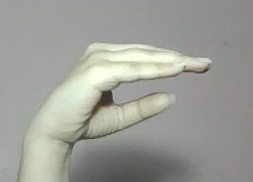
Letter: jeem